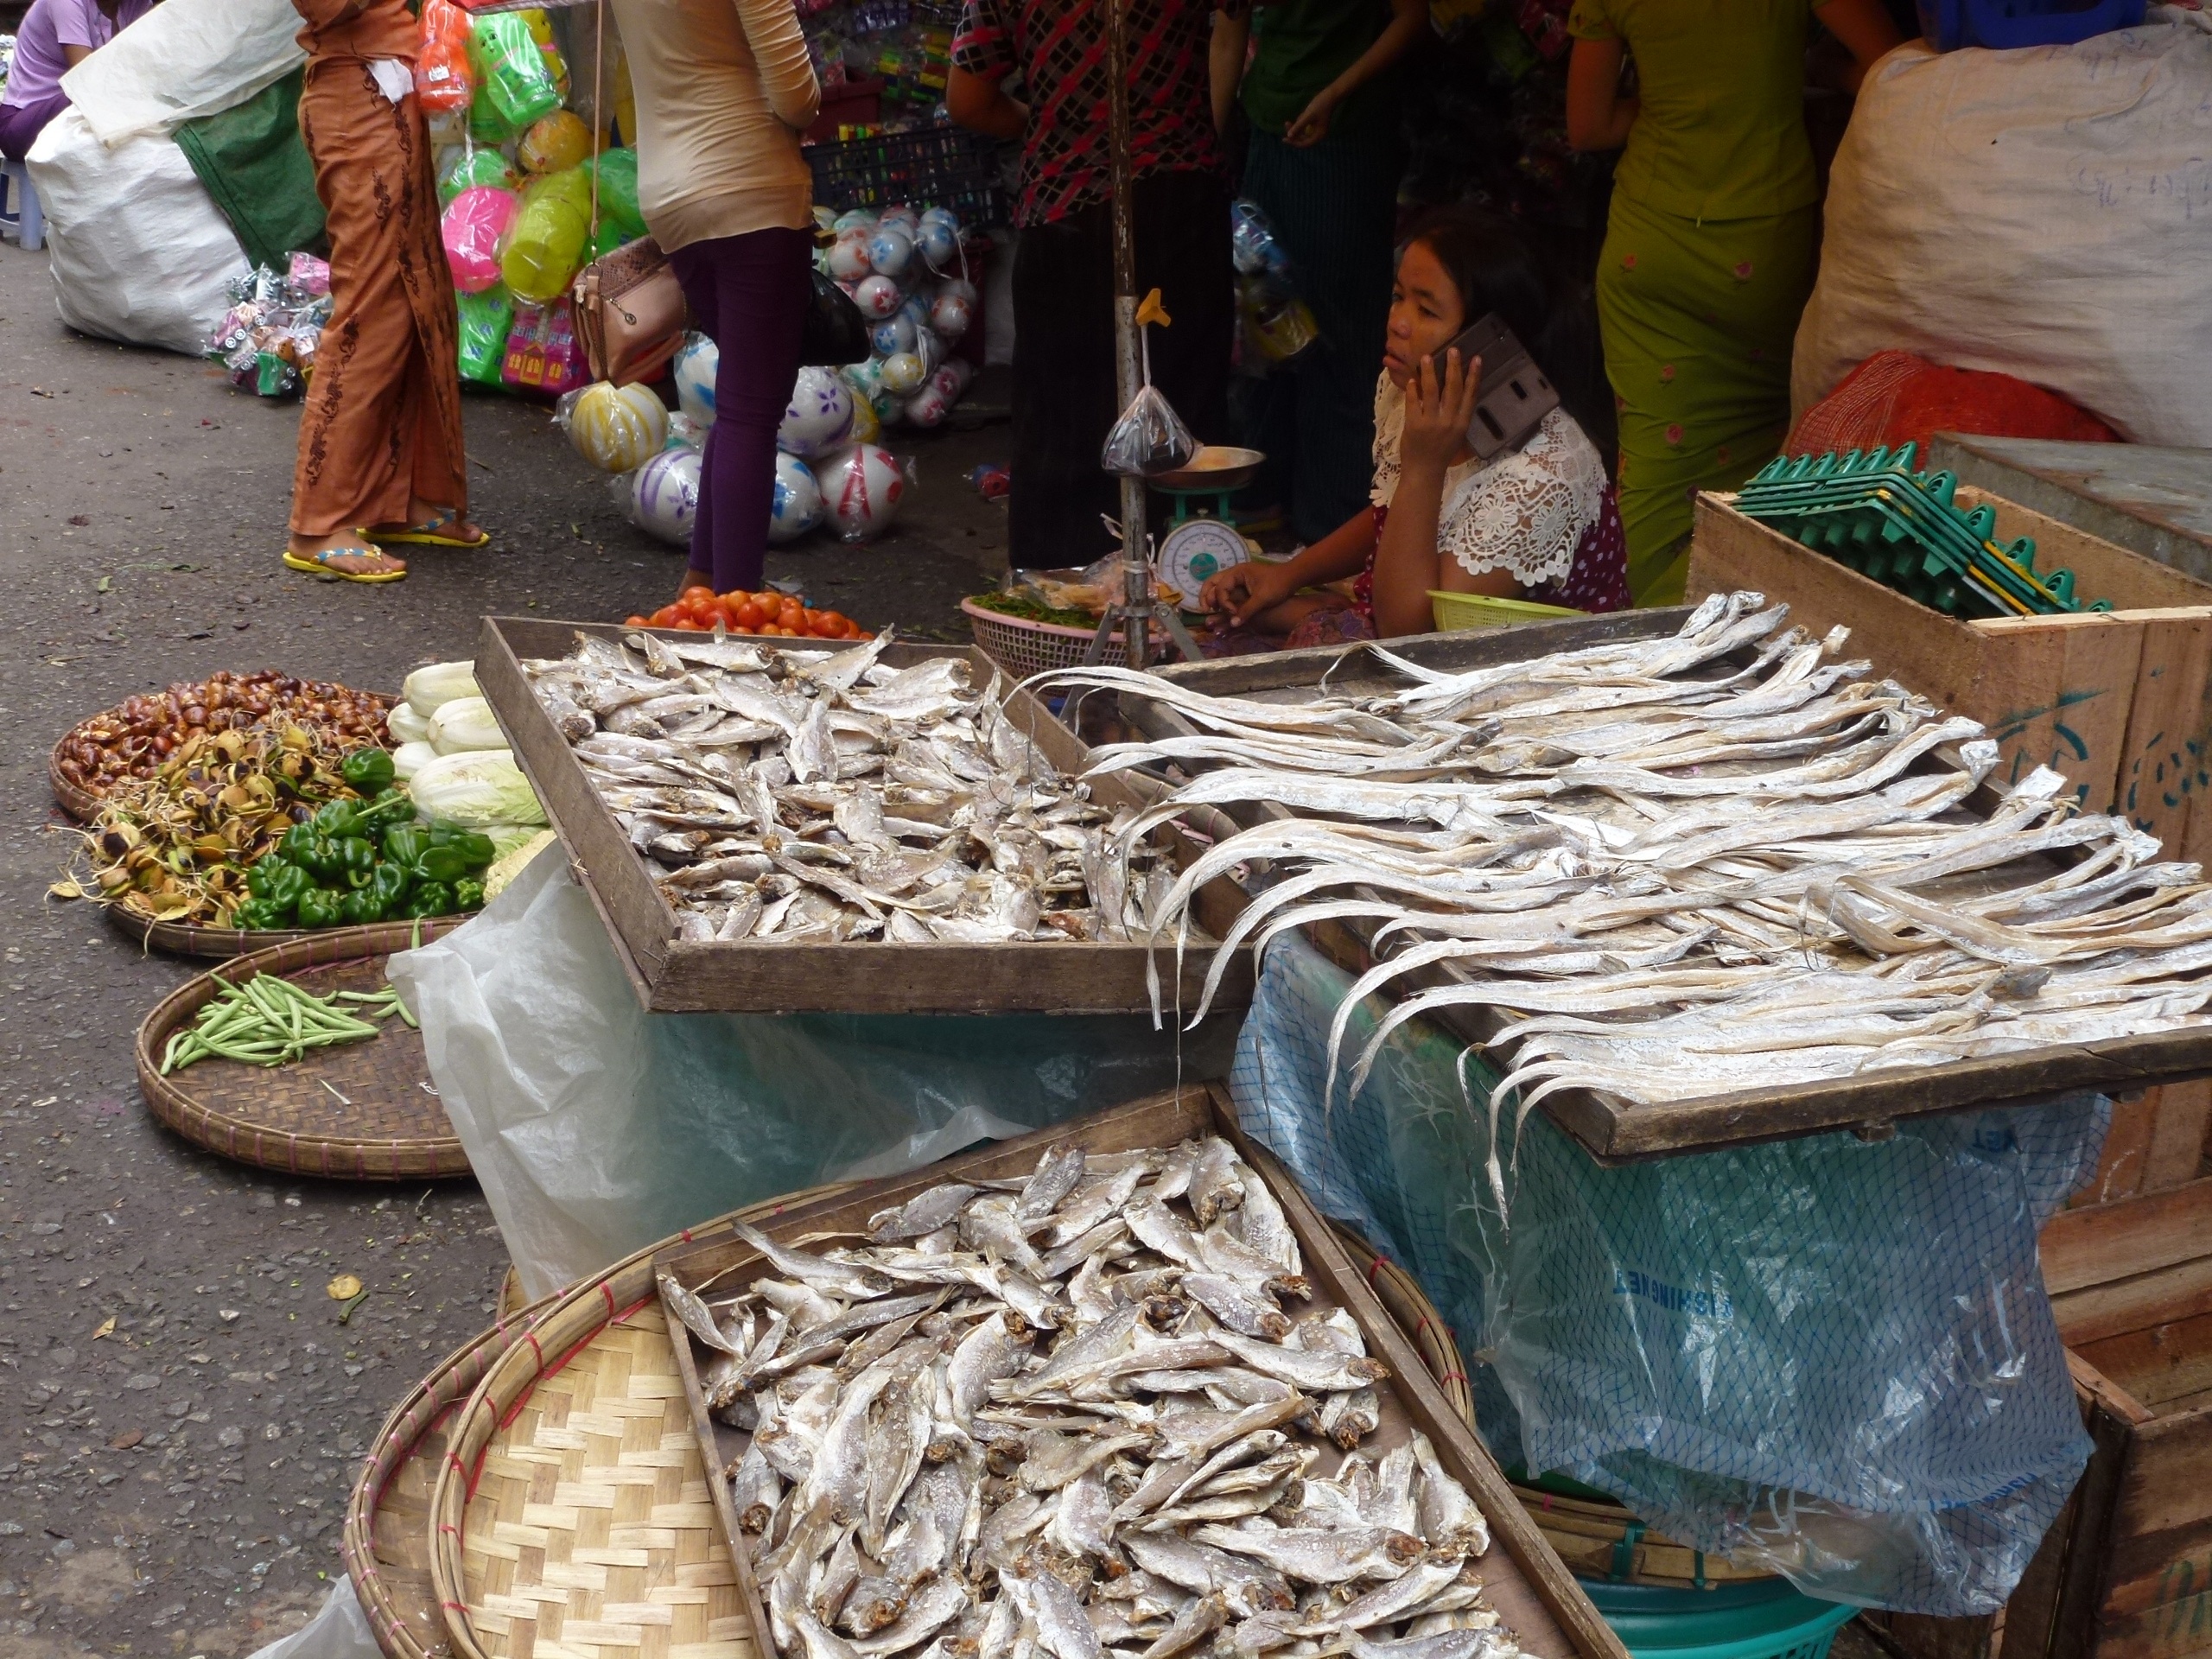
wood, city, food, vendor, asia, bazaar, market, fish, public space, art, carving, traditional, myanmar, yangon, burma, human settlement